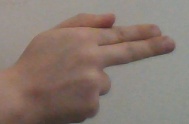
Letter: ghain